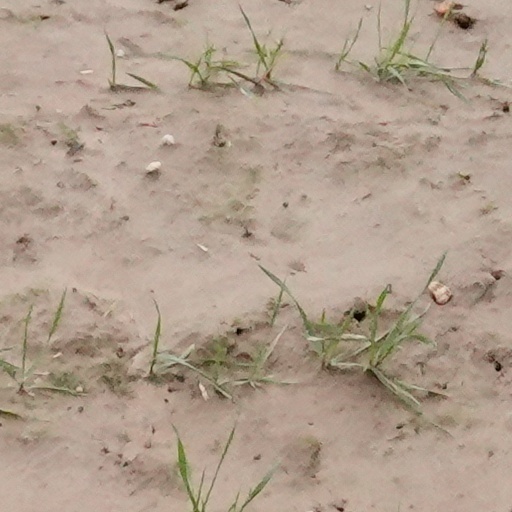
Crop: wheat